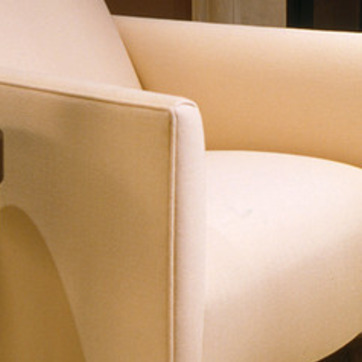
Material: leather